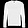
Label: Pullover